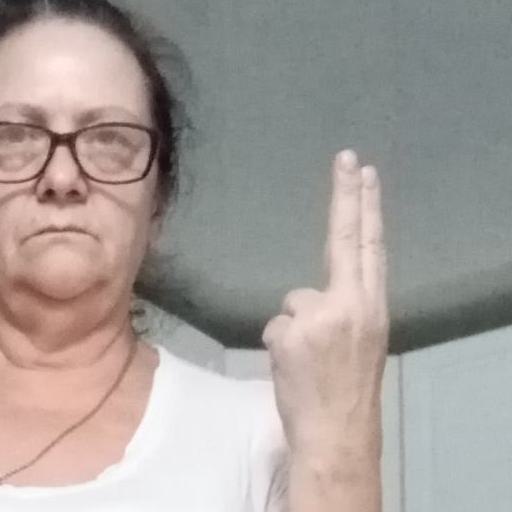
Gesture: two_up_inverted